Siege of Groenlo (1627)

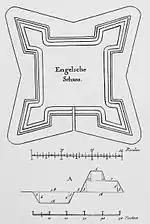
The 'Engelse Schans' (English fort) built by English troops during the siege of Grol

The next day, thousands of soldiers and hired workers began to speedily build a continuous earthen wall around Grol, 10 feet high, 16 kilometers long. Wooden and earthen ramparts, entrenchments and other fortifications were built along the line, including fortified defenses for the troops.